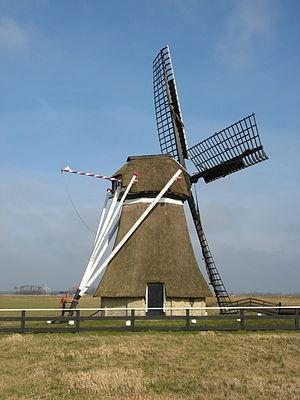
Cet article recense les moulins à vent de la province de Frise, aux Pays-Bas.